Thomas Lucy

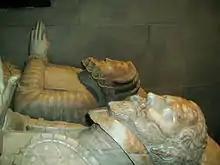
Effigies of Sir Thomas Lucy and his wife, Joyce Acton, St. Leonard's church, Charlecote

Sir Thomas Lucy (24 April 15327 July 1600) was an English politician who sat in the House of Commons in 1571 and 1585. He was a magistrate in Warwickshire, but is best known for his links to William Shakespeare. As a Protestant activist, he came into conflict with Shakespeare's Catholic relatives, and there are stories that the young Shakespeare himself had clashes with him.